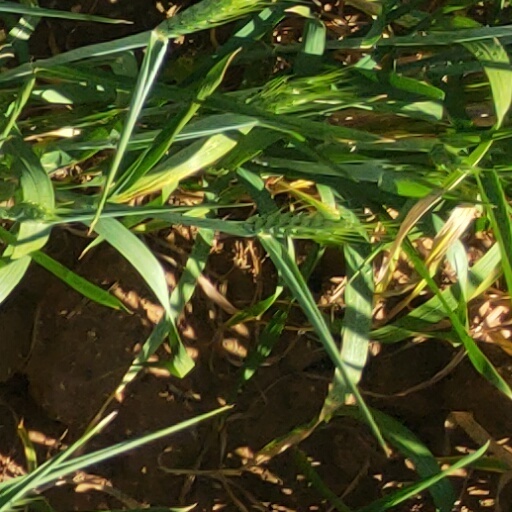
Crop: wheat